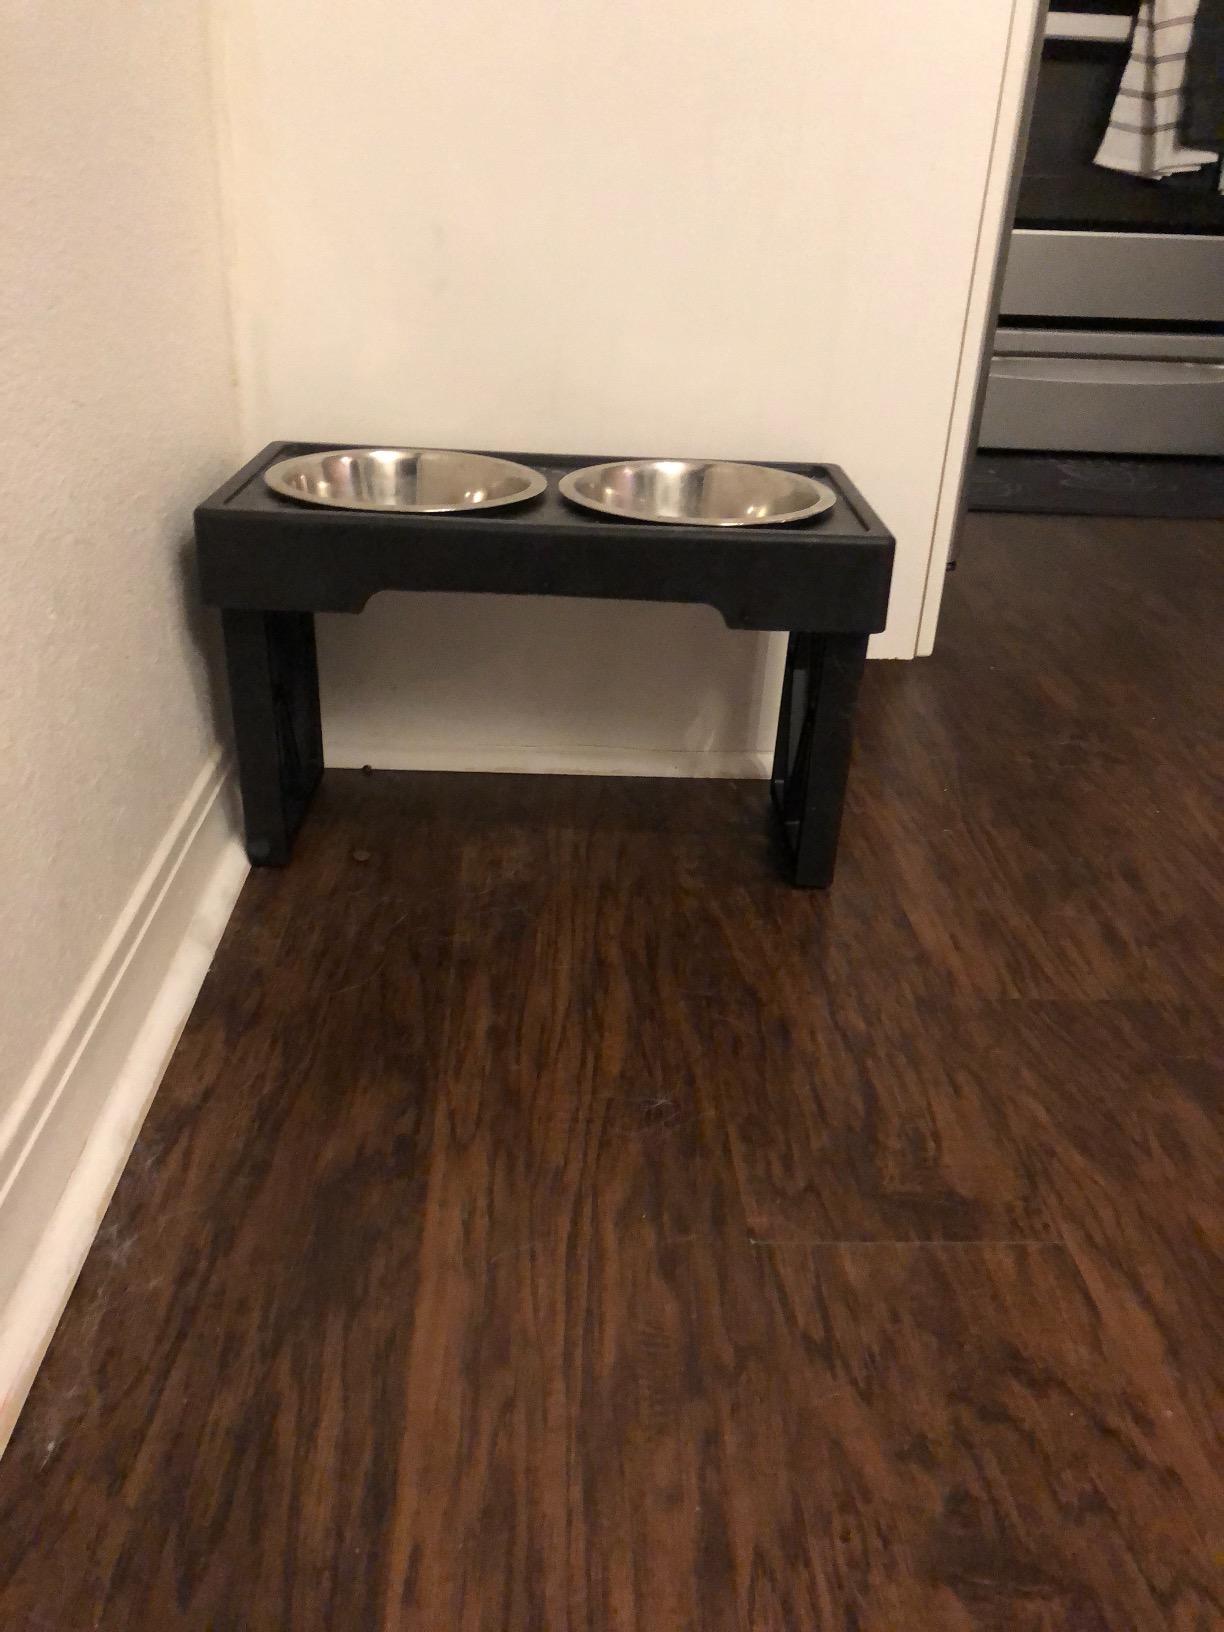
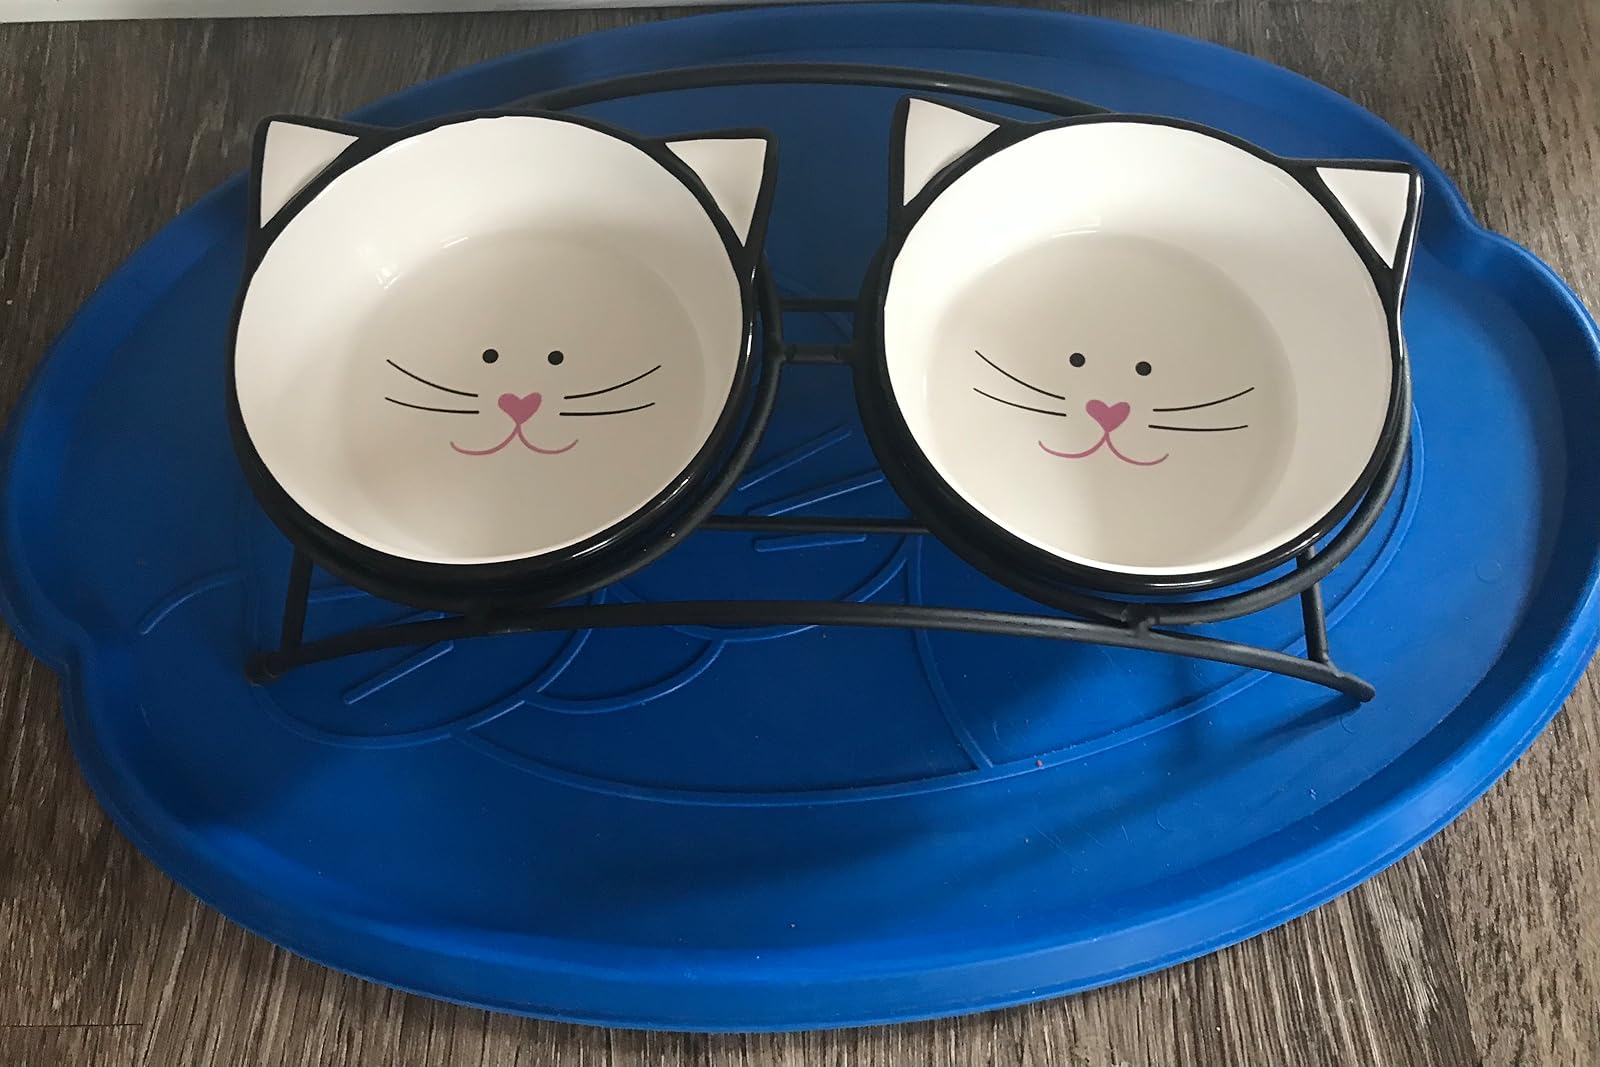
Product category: items_bowl
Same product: no